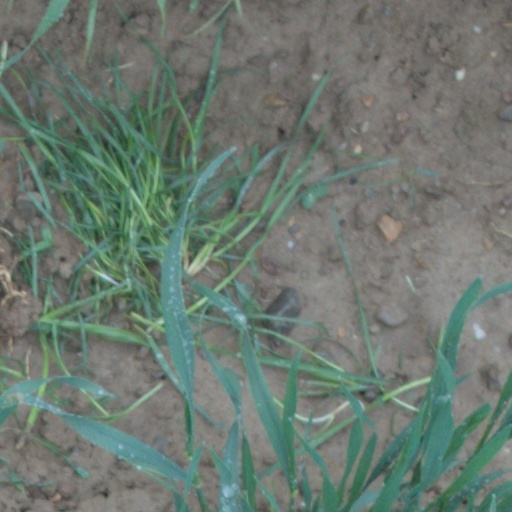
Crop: wheat